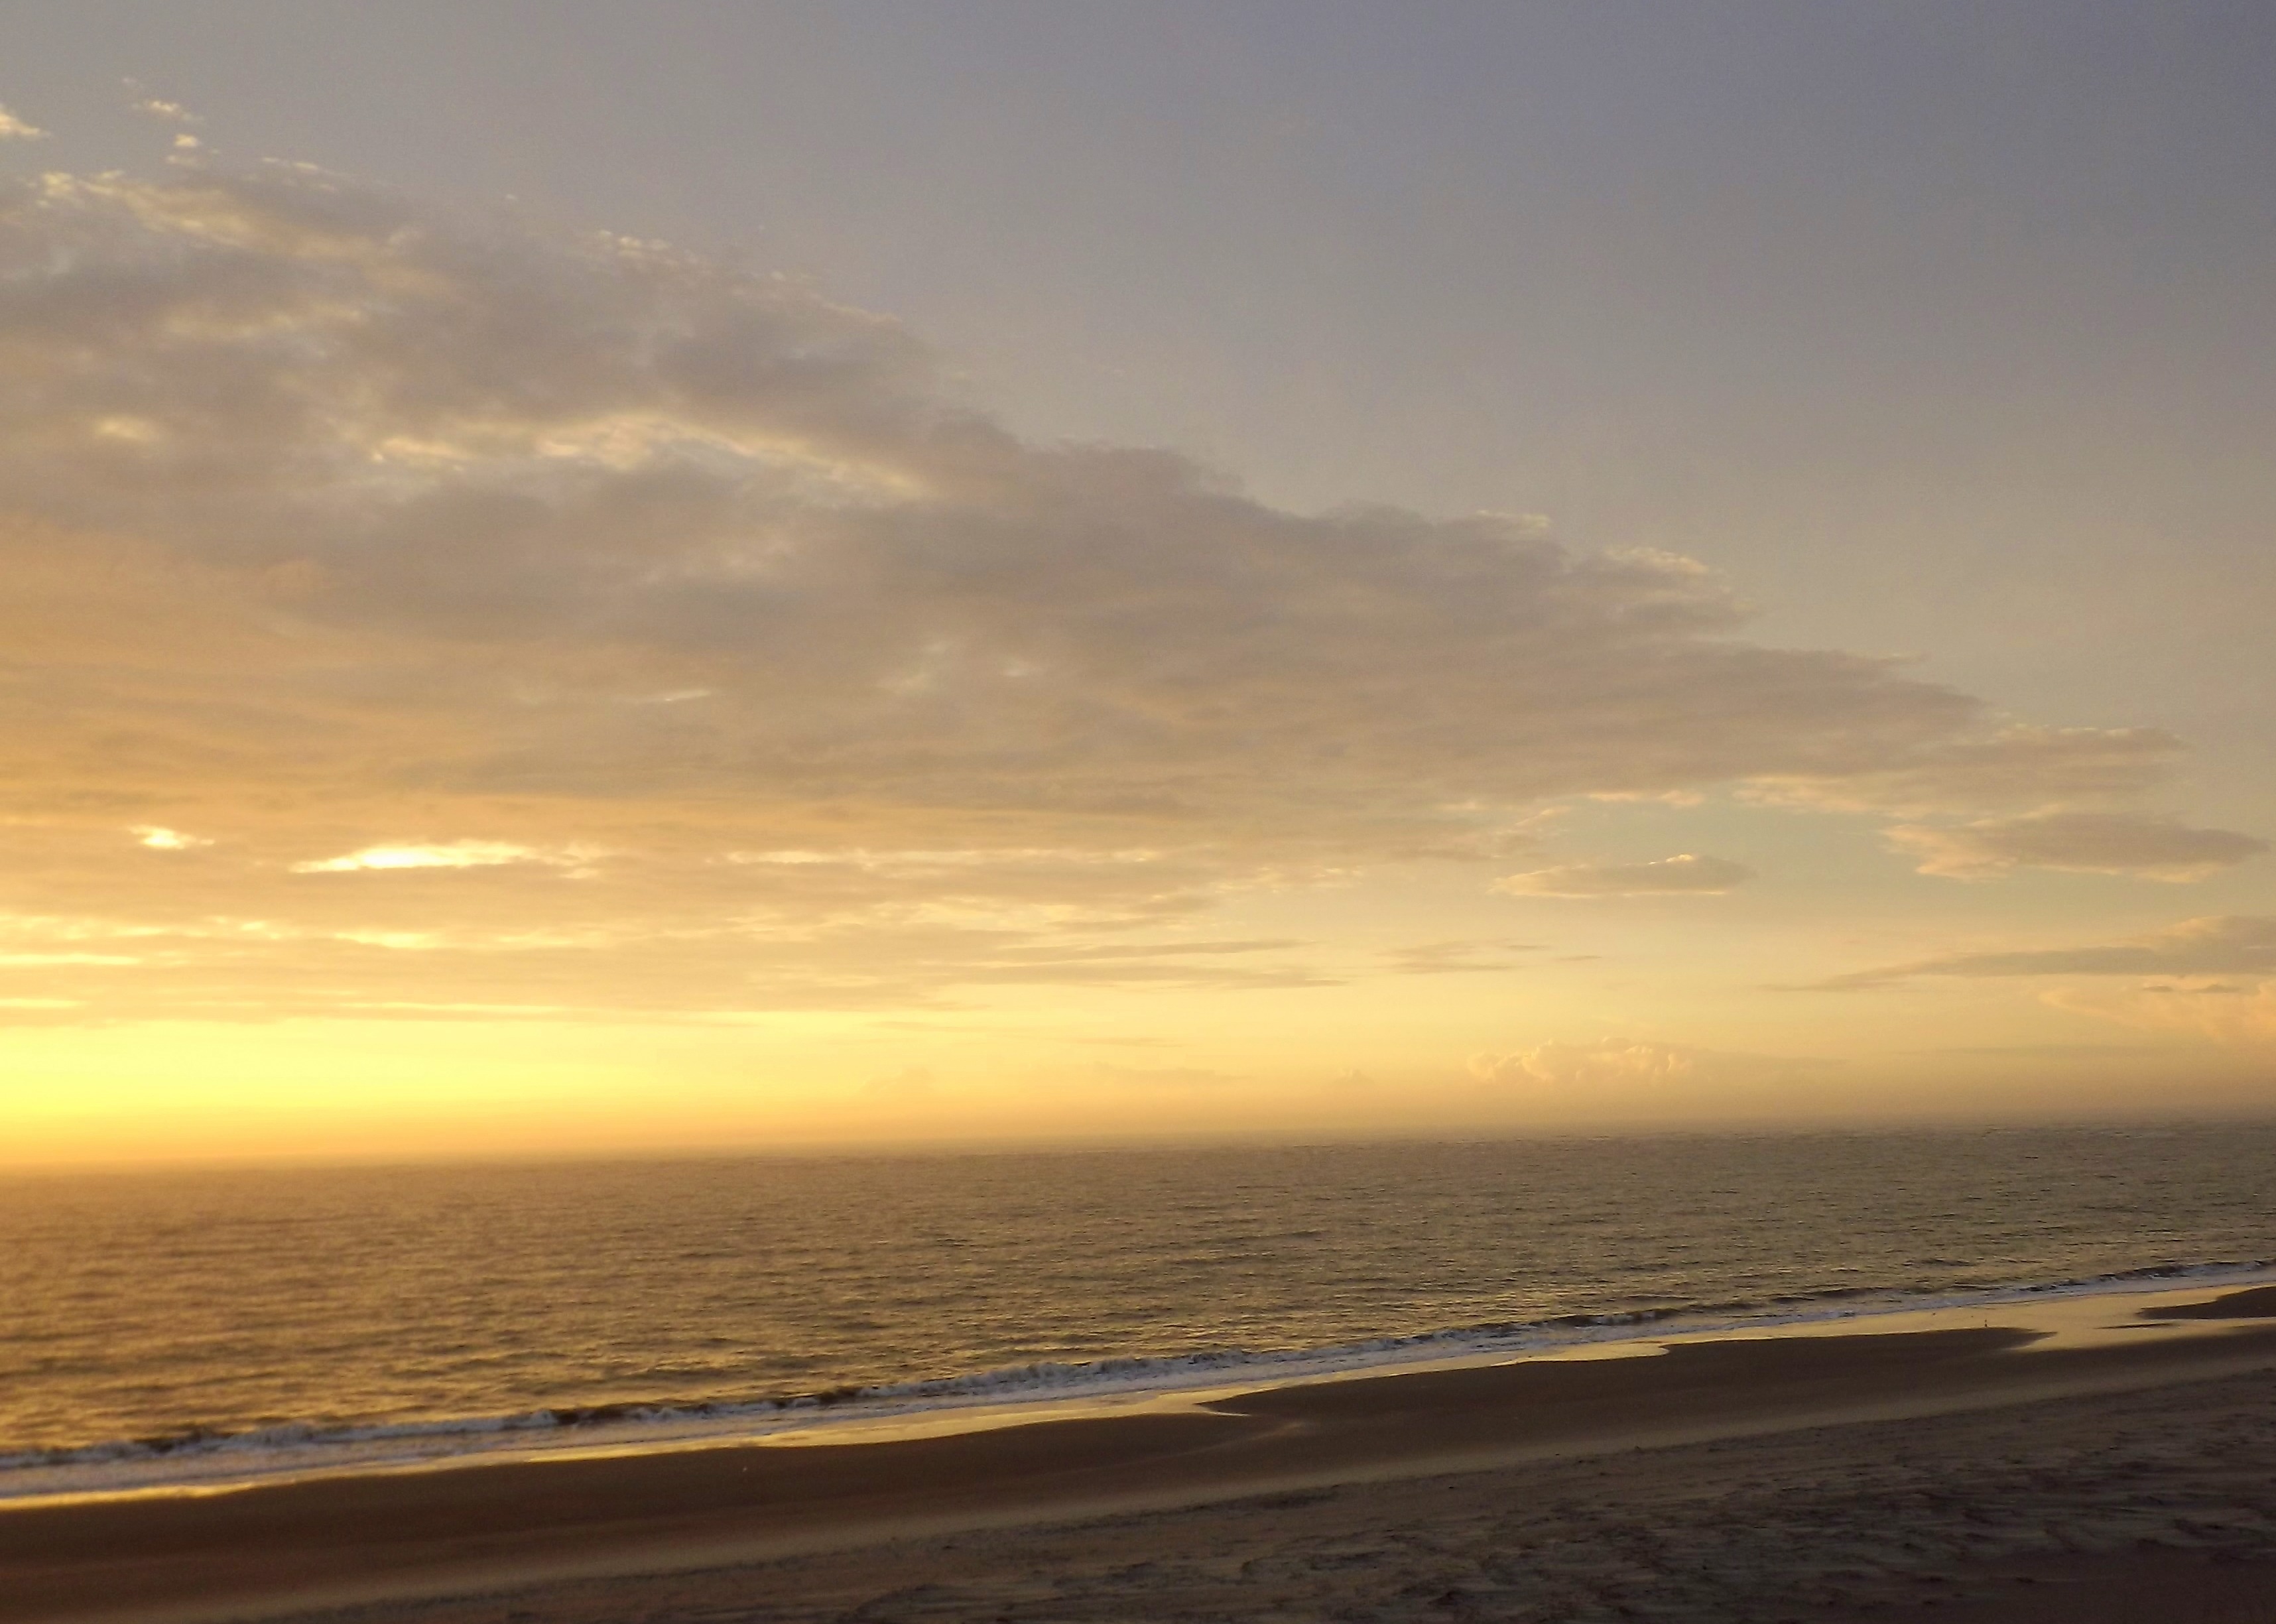
beach, sea, coast, sand, ocean, horizon, winter, cloud, sky, sun, sunrise, sunset, sunlight, morning, shore, wave, dawn, dusk, evening, body of water, waves, clouds, afterglow, charleston, wind wave